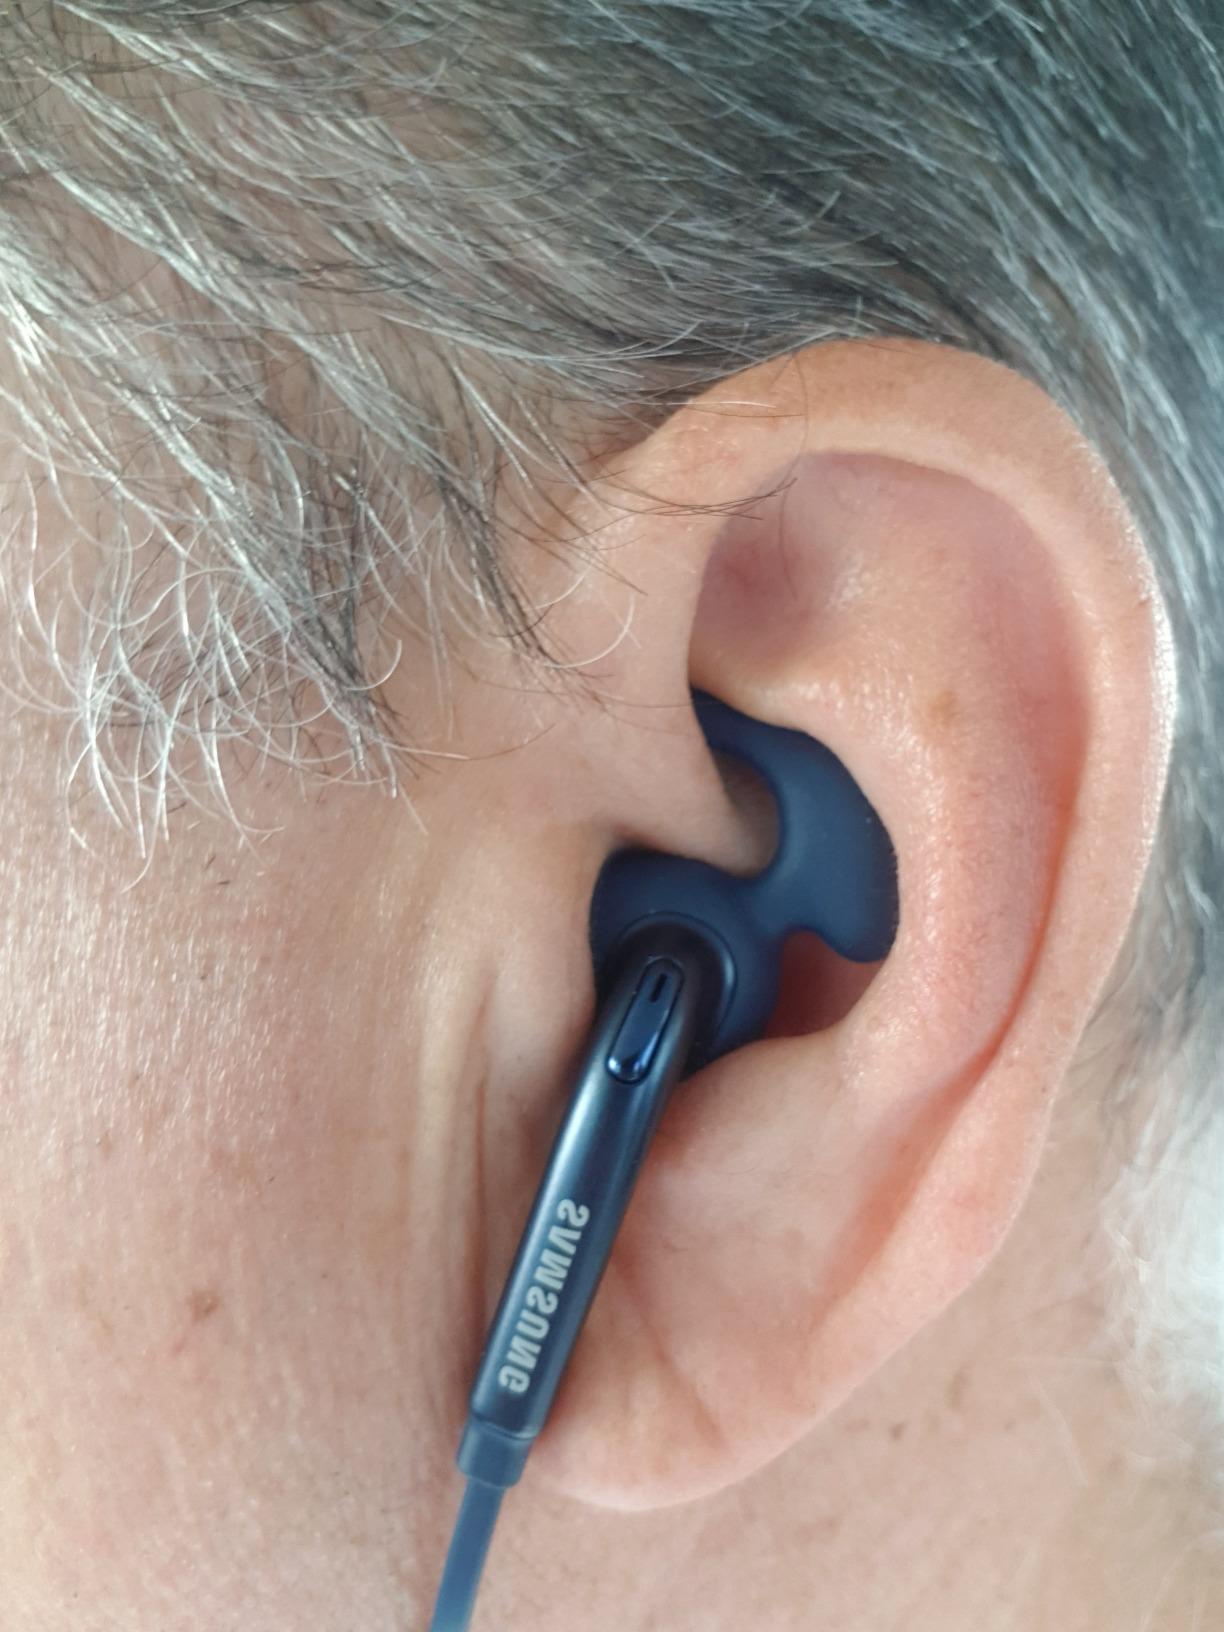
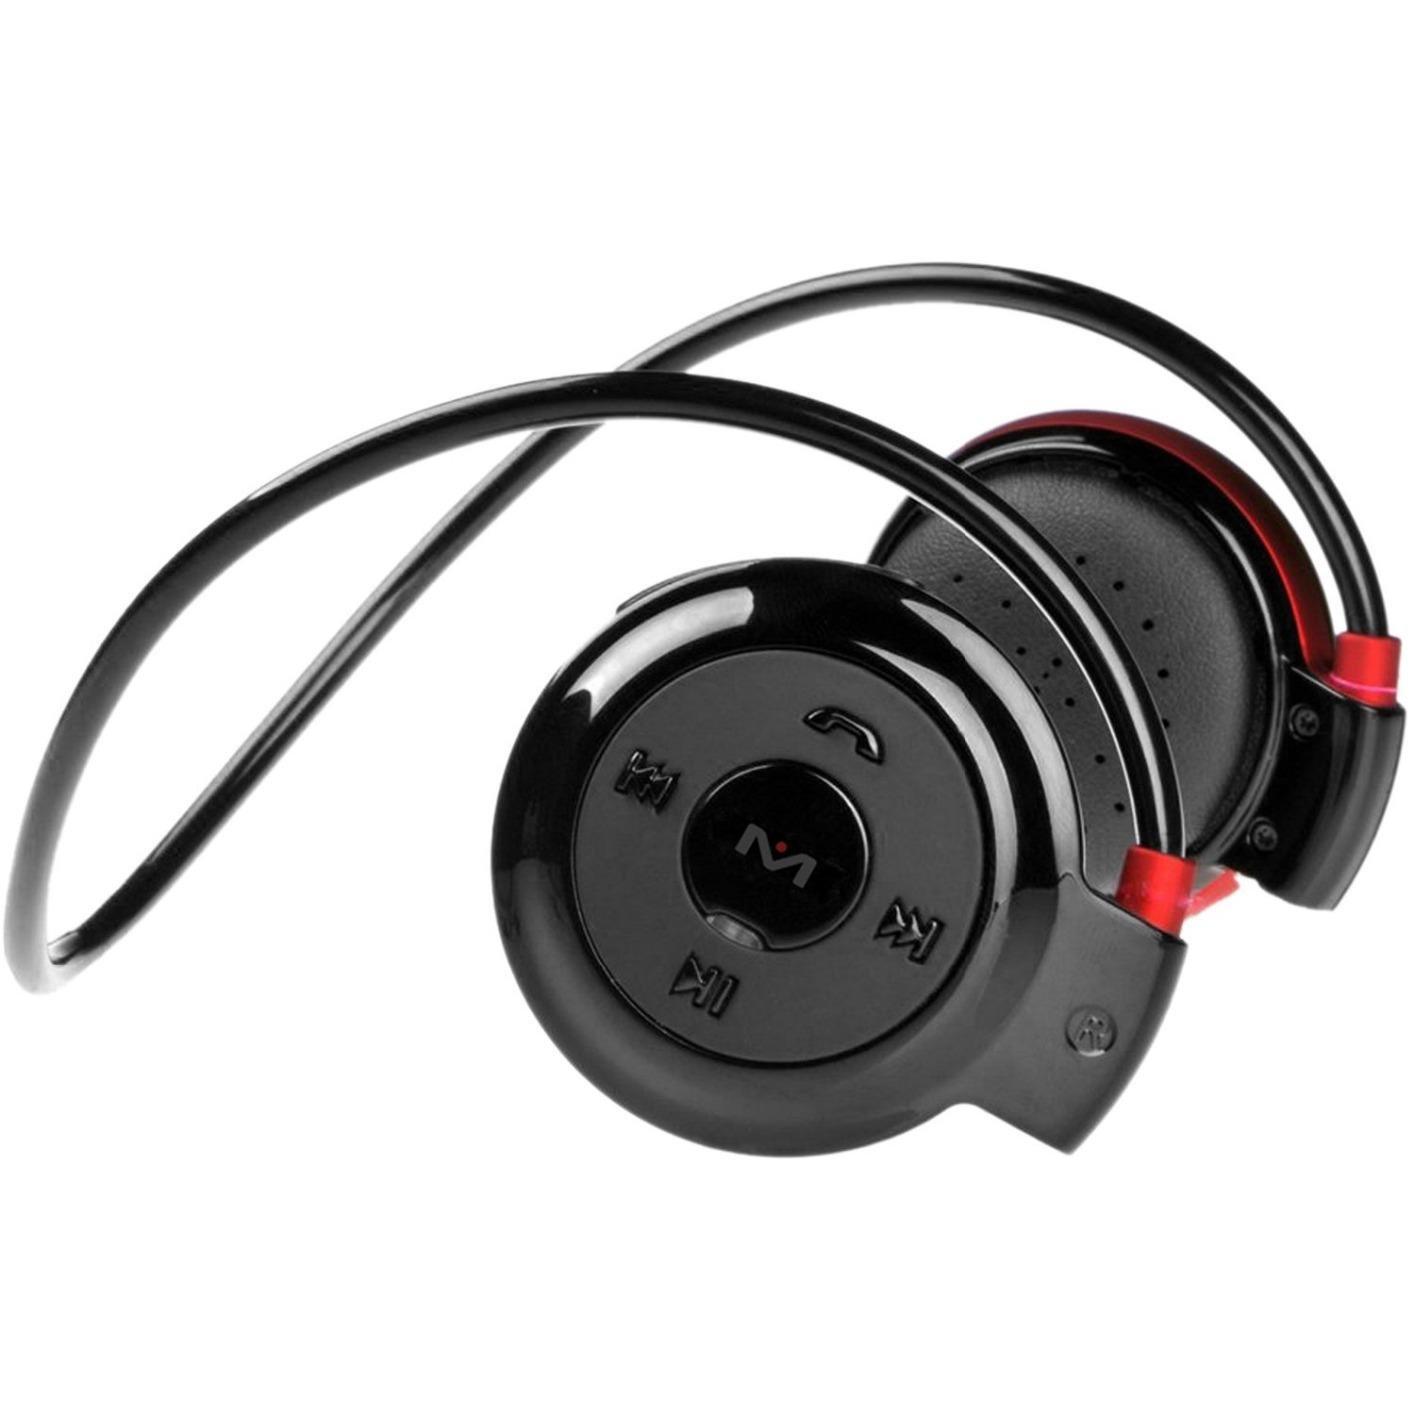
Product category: headphones
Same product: no